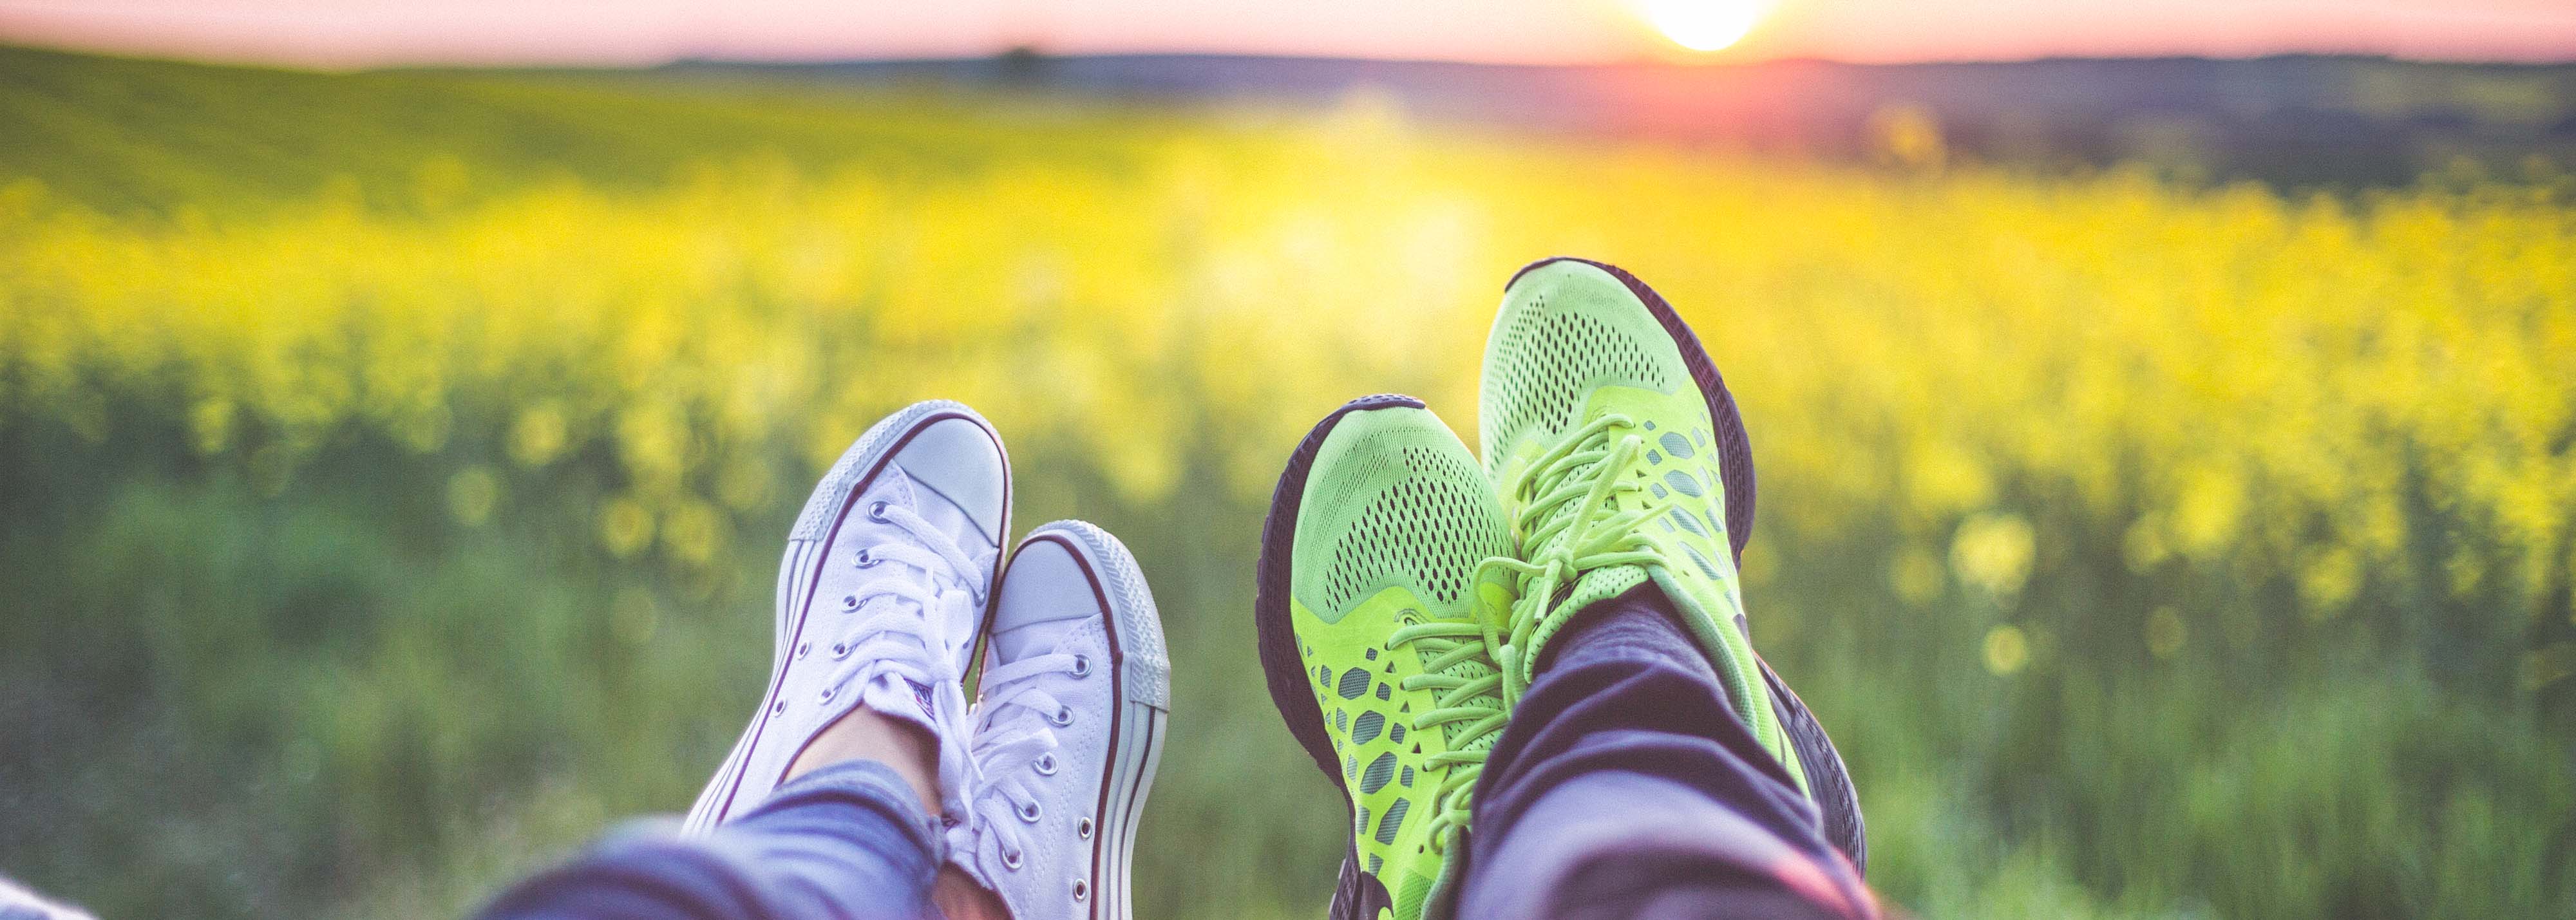
sun, green, nature, yellow, grass, spring, fun, grass family, summer, field, meadow, sunlight, tree, plant, shoe, leisure, landscape